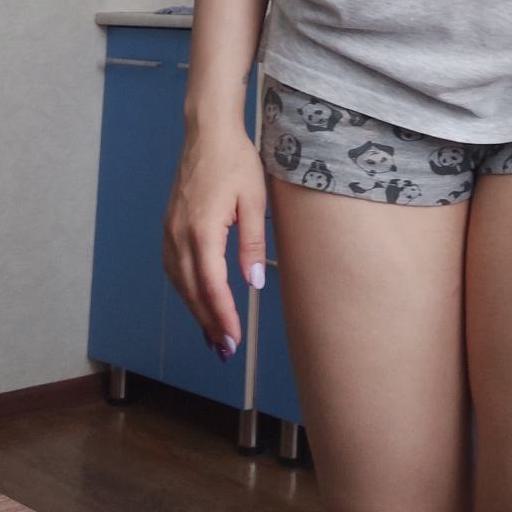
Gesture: no_gesture